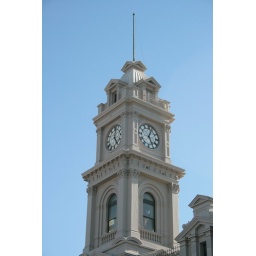
A clock tower in geelong. Picture of a public clock needed for the montly scavenger hunt list.